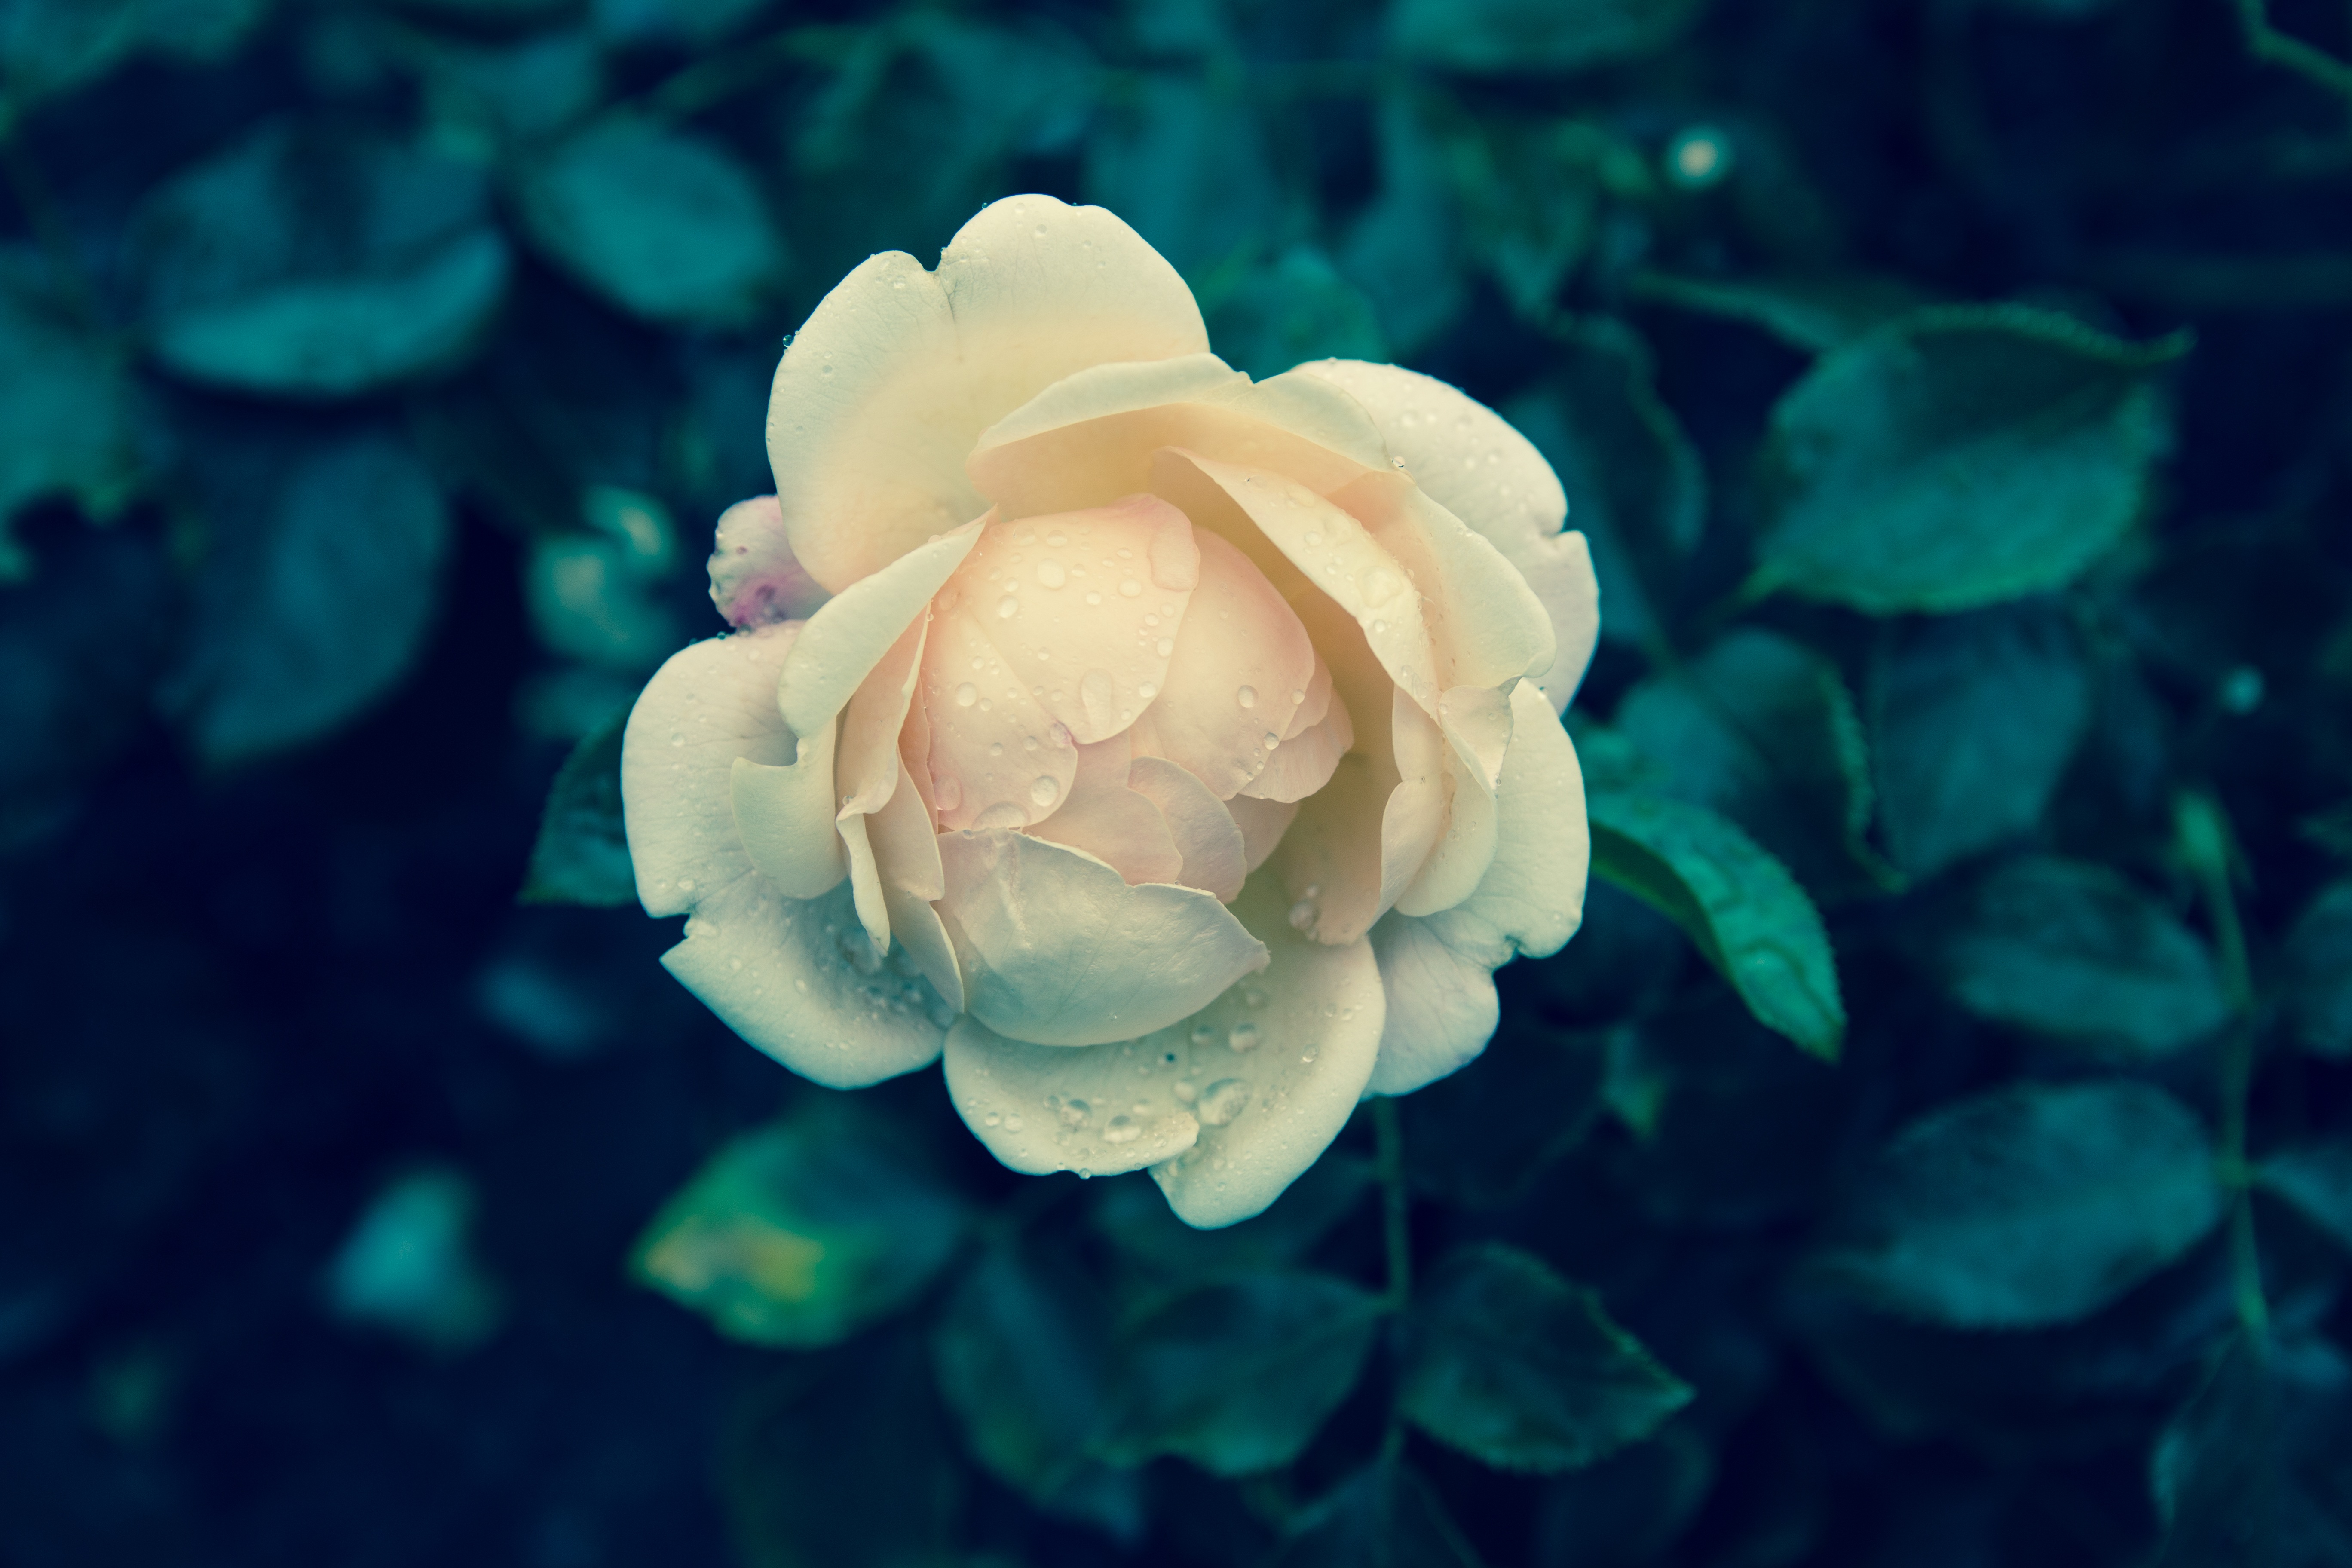
blossom, plant, photography, sunlight, flower, petal, rose, green, blue, yellow, flora, close up, beautiful, mainau, macro photography, flowering plant, rose family, land plant